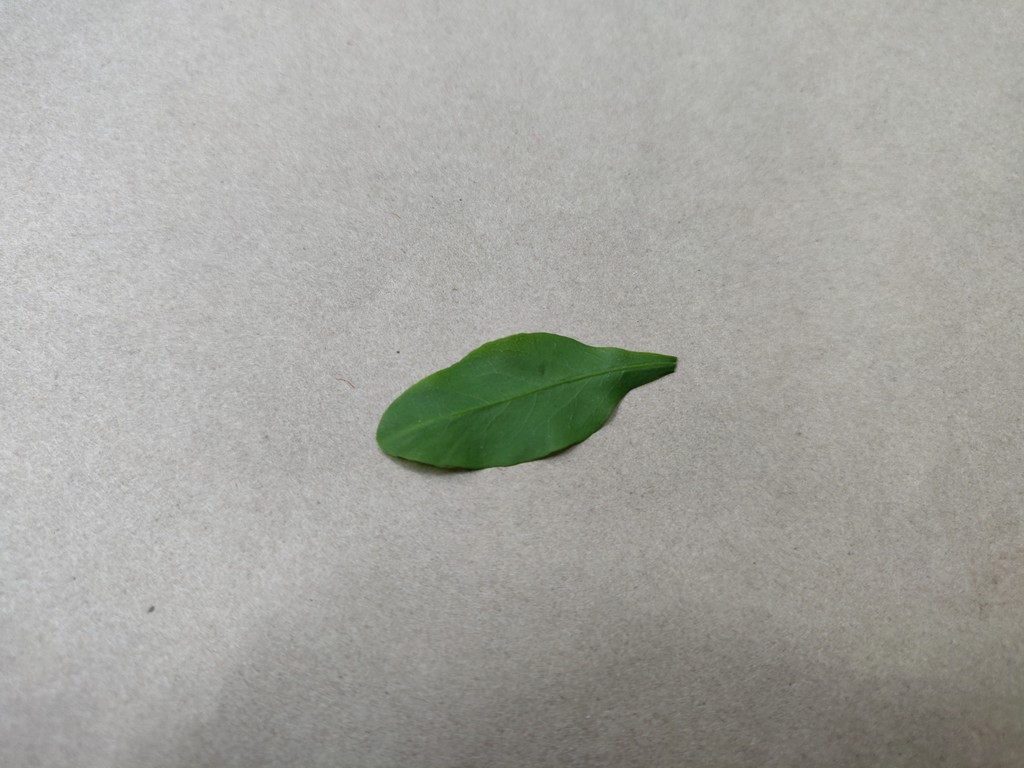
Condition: Healthy
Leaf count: single
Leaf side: front